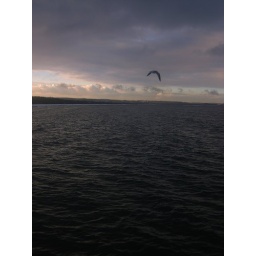
A bird flying over the sea.